George William Stow

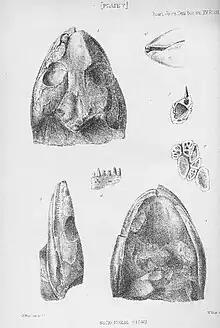

George William Stow (2 February 1822, Nuneaton, Warwickshire, England – 17 March 1882, Heilbron, Orange Free State) was a geologist and ethnologist, a poet, historian, artist, cartographer, and writer.